Chand Bagh School

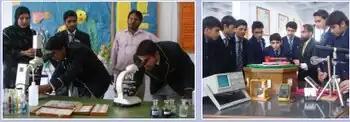

The school teaches in the English language. Boys are admitted in April into Grades 5,6, 7, 8,9 and 12 and work towards passing O-Levels and A-Levels of the University of Cambridge International Examinations Board. The student–teacher ratio is maintained at 15:1. Entry is selective, based on an admission test. In March 2011 such tests were announced to take place in Karachi, Rahim Yar Khan, Quetta, Muzaffarabad, Gilgit, Sukkur and Peshawar.